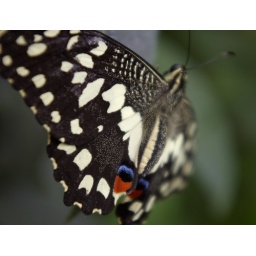
This butterfly seemed to be sunbathing in the Natural History Museum's butterfly house